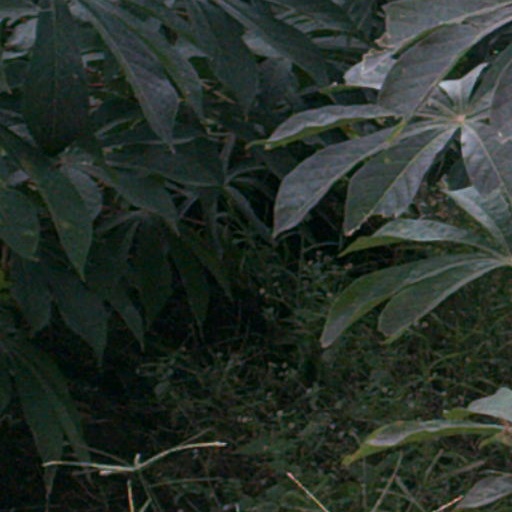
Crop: cassava